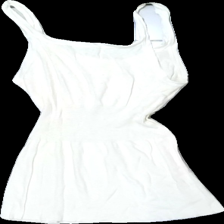
View: back
Type: Tank top
Category: Ladies
Brand: Missing
Colors: White
Material: 100% cotton
Cut: Regular
Season: Summer
Stains: Major
Damage: fläckar
Damage location: middle center
Damage 2 location: top center
Damage 3 location: bottom center
Price range: <50
Recommended usage: Export
Description: vitt linne med stor fläck fram